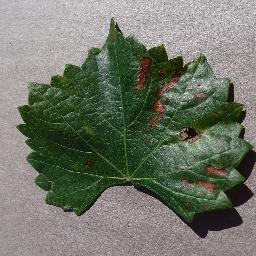
Label: Grape___Esca_(Black_Measles)